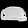
Label: Bag